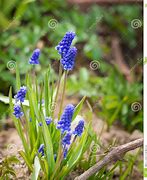
Label: Grapes